SeaLink New Zealand

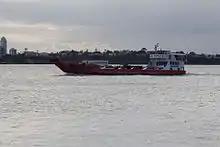
The "Seamaster" arriving at Wynyard Wharf

In September 2004, SeaLink Kangaroo Island purchased SubritzkyLine. The sale included only four vessels. SeaLink brought over the vessel Island Navigator for the Great Barrier Island services.